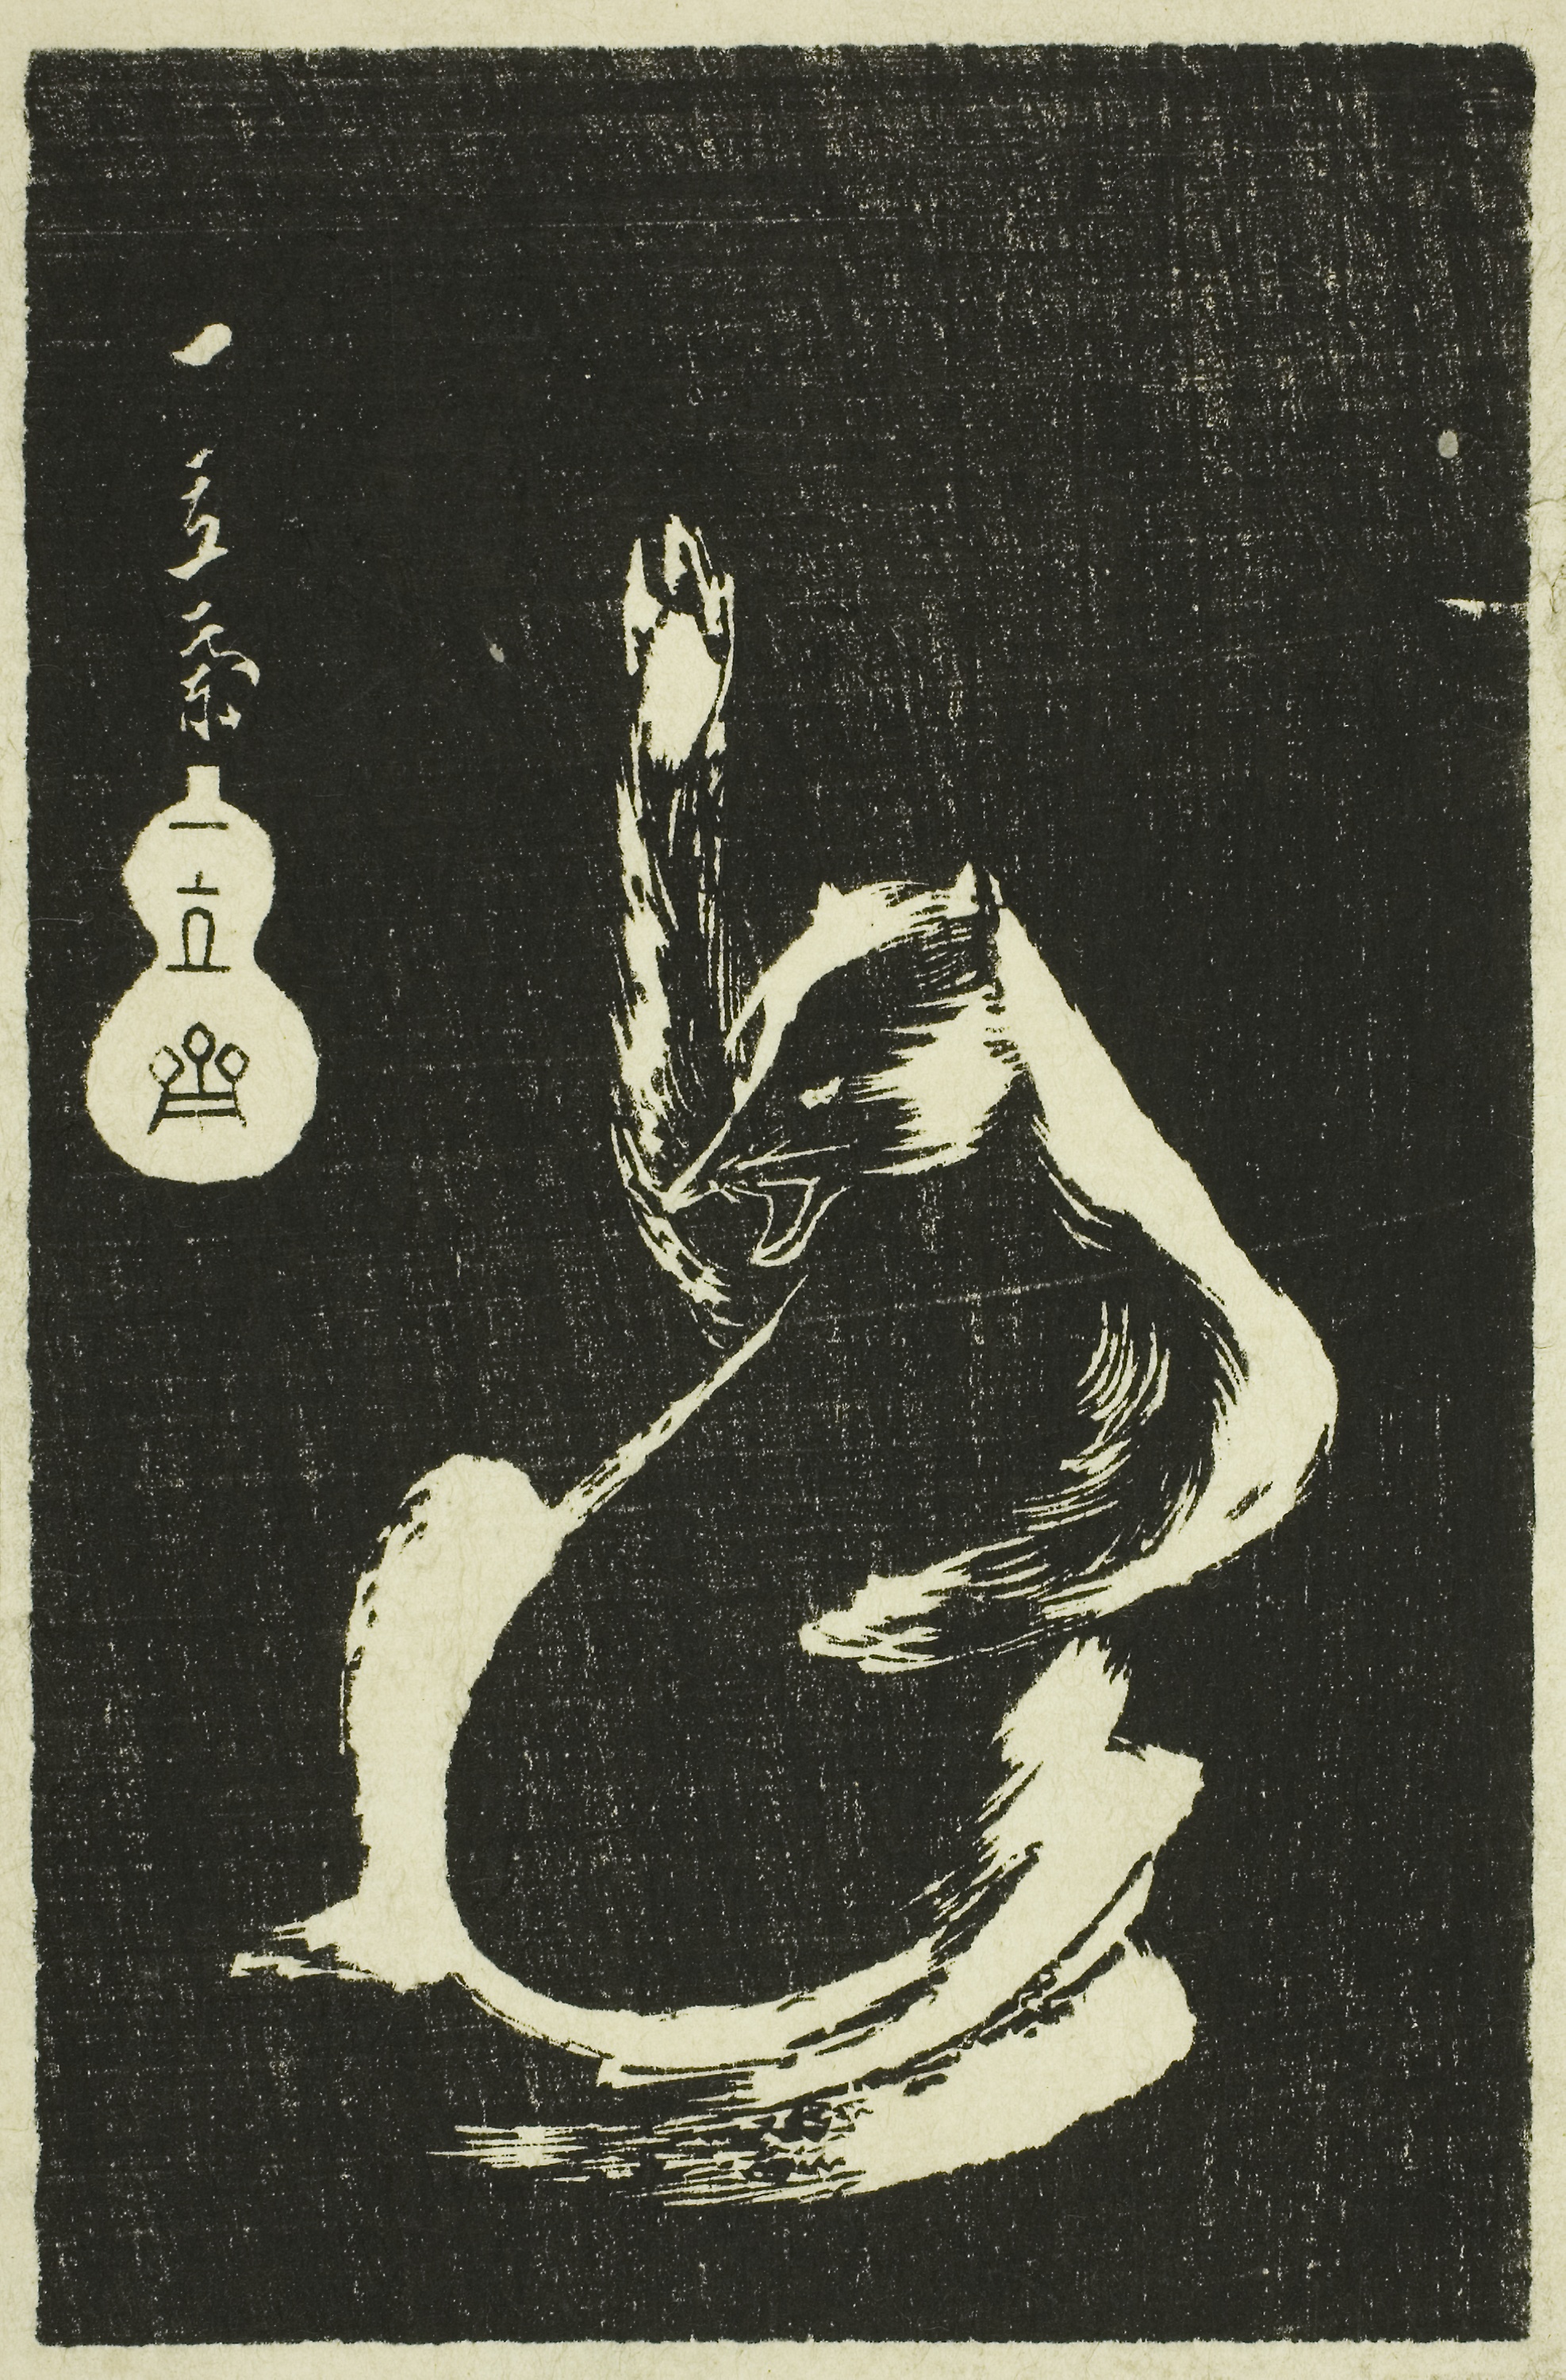
illustration, art, musical instrument